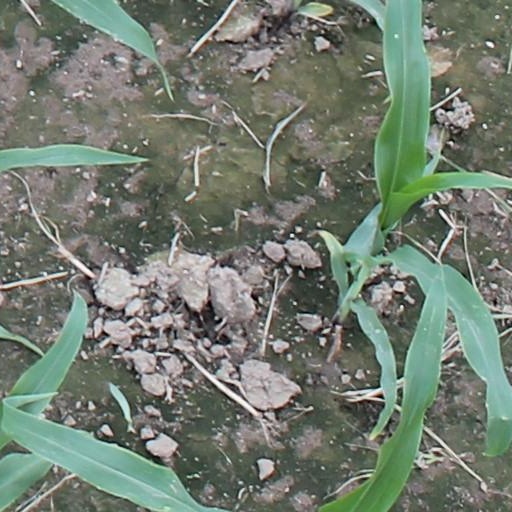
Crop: maize; corn